7.58 cm Minenwerfer

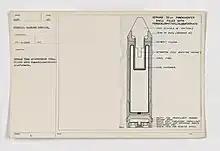
A diagram of a 7.58 cm tear gas (chloromethyl chloroformate) shell

In common with Rheinmetall's other "Minenwerfer" designs, the leMW was a rifled muzzle-loader that had hydraulic cylinders on each side of the tube to absorb the recoil forces and spring recuperators to return the tube to the firing position. It had a rectangular firing platform with limited traverse and elevation. Wheels could be added to ease transportation or it could be carried by at least six men.